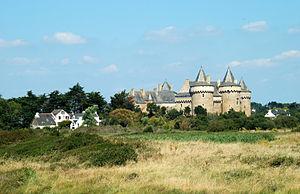
Château de Suscinio (commune de Sarzeau, Morbihan, France)